State Highway 79 Bridge at the Red River

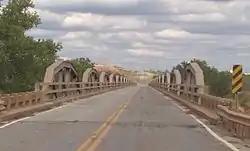
State Highway 79 Bridge

The State Highway 79 Bridge at the Red River was a bridge carrying Texas State Highway 79 and Oklahoma State Highway 79 over the Red River at the Texas-Oklahoma state line. The camelback pony truss bridge was long and had 21 truss spans. The Texas and Oklahoma highway departments built the bridge as a combined project in 1939. The bridge provided a direct route between Waurika, Oklahoma and Byers and Wichita Falls in Texas. The bridge was the only camelback pony truss bridge remaining on a Texas state highway and the fourth-longest truss bridge in the Texas state highway system prior to being demolished.